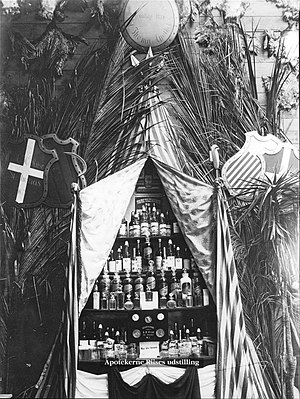
Valdemar Riise
Copenhagen World Exhibition 1888 AH Riise (Company won Gold Medal)
Valdemar Riise var indehaver af ”St. Thomas Apothecary Hall A.H. Riise”- Det kongeligt privilegerede apotek på de Vestindiske øer, der blev grundlagt af hans far Albert Heinrich Riise i 1838 på øen St. Thomas i Dansk Vestindien. Valdemar solgte apoteket i 1913 og vendte tilbage til København fordi han led af svær sygdom. Efter at have vendt tilbage til København i 1913 døde han 1 år efter i 1914.